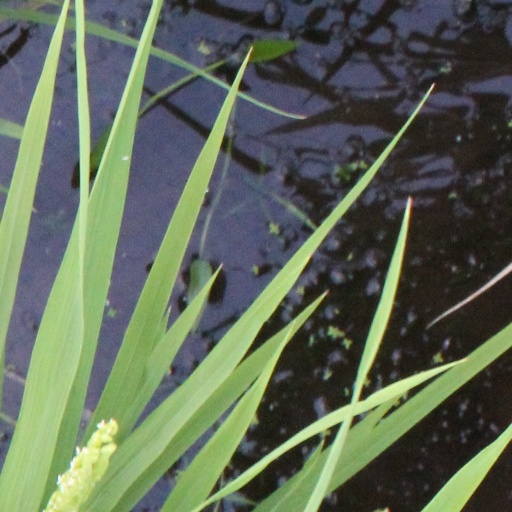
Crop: rice